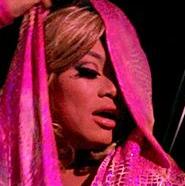
Age: 29